Spike (Buffy the Vampire Slayer)

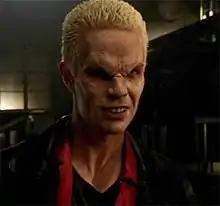
Spike's first appearance in the episode "School Hard" (1997).

Spike first arrives in Sunnydale in season 2 of "Buffy the Vampire Slayer", in the episode "School Hard", accompanied by Drusilla. Spike and Dru were modeled on Sid Vicious and Nancy Spungen; punk, "badass" vampires to contrast sharply with the more ceremonial tradition of the Master and the Order of Aurelius from season 1. Spike is in fact a fan of Sid Vicious' band The Sex Pistols and punk band The Ramones. In the final scene of the episode "Lovers Walk", he can be seen singing to a cover of "My Way" by Gary Oldman, who portrayed Vicious in the film "Sid and Nancy". Spike's first act in Sunnydale is to attack Buffy and a large group of people at her school, making his first appearance the deadliest of any of "Buffy"s "Big Bads".He very nearly kills Buffy, but Buffy's mother distracts Spike long enough for Buffy to recover by hitting him in the head with a fire axe. Throughout season 2, Spike and Dru are the canon's most prominent example of affection between vampires, displaying the humanity and intricacies of vampire relationships. Spike was initially conceived as a disposable villain to be killed off, but proved so popular with fans that Joss Whedon decided to merely injure him instead, in the episode "What's My Line, Part Two". Spike is crushed by a collapsing pipe organ and left paralyzed. (Later, it is revealed that Spike's injuries have healed and that he has been deceiving everyone by remaining in his wheelchair, feigning injury.)